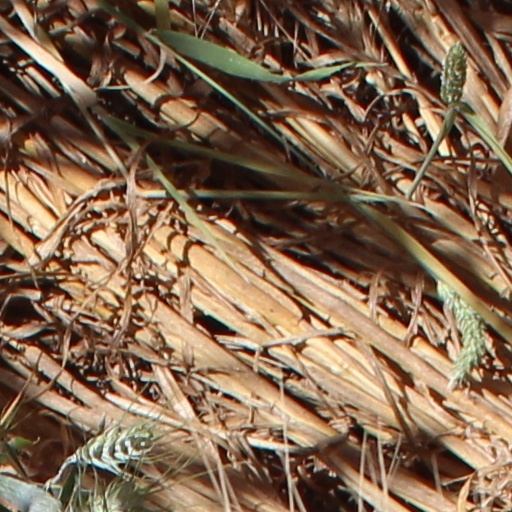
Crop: wheat